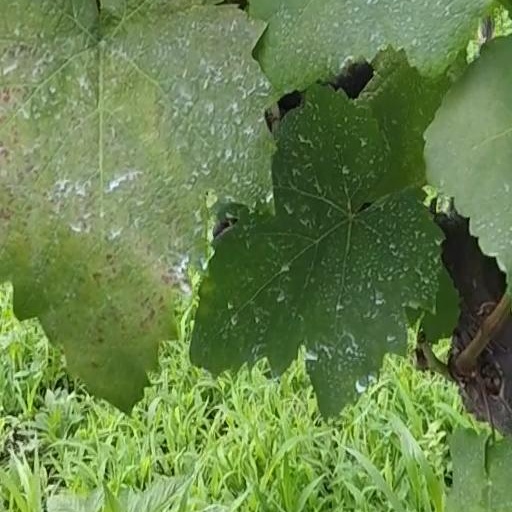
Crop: grape